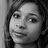
Emotion: neutral